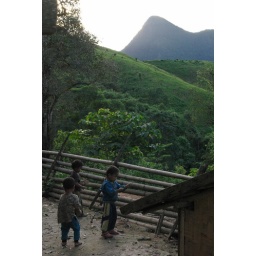
kids throwing rocks into the valley below the khamu village, lao. up the mountains from the nam ou.